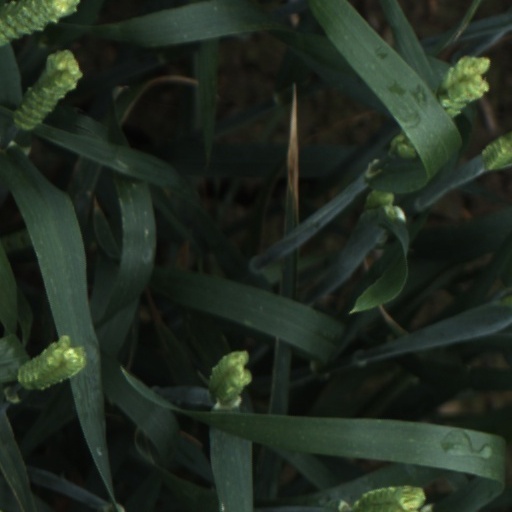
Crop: wheat